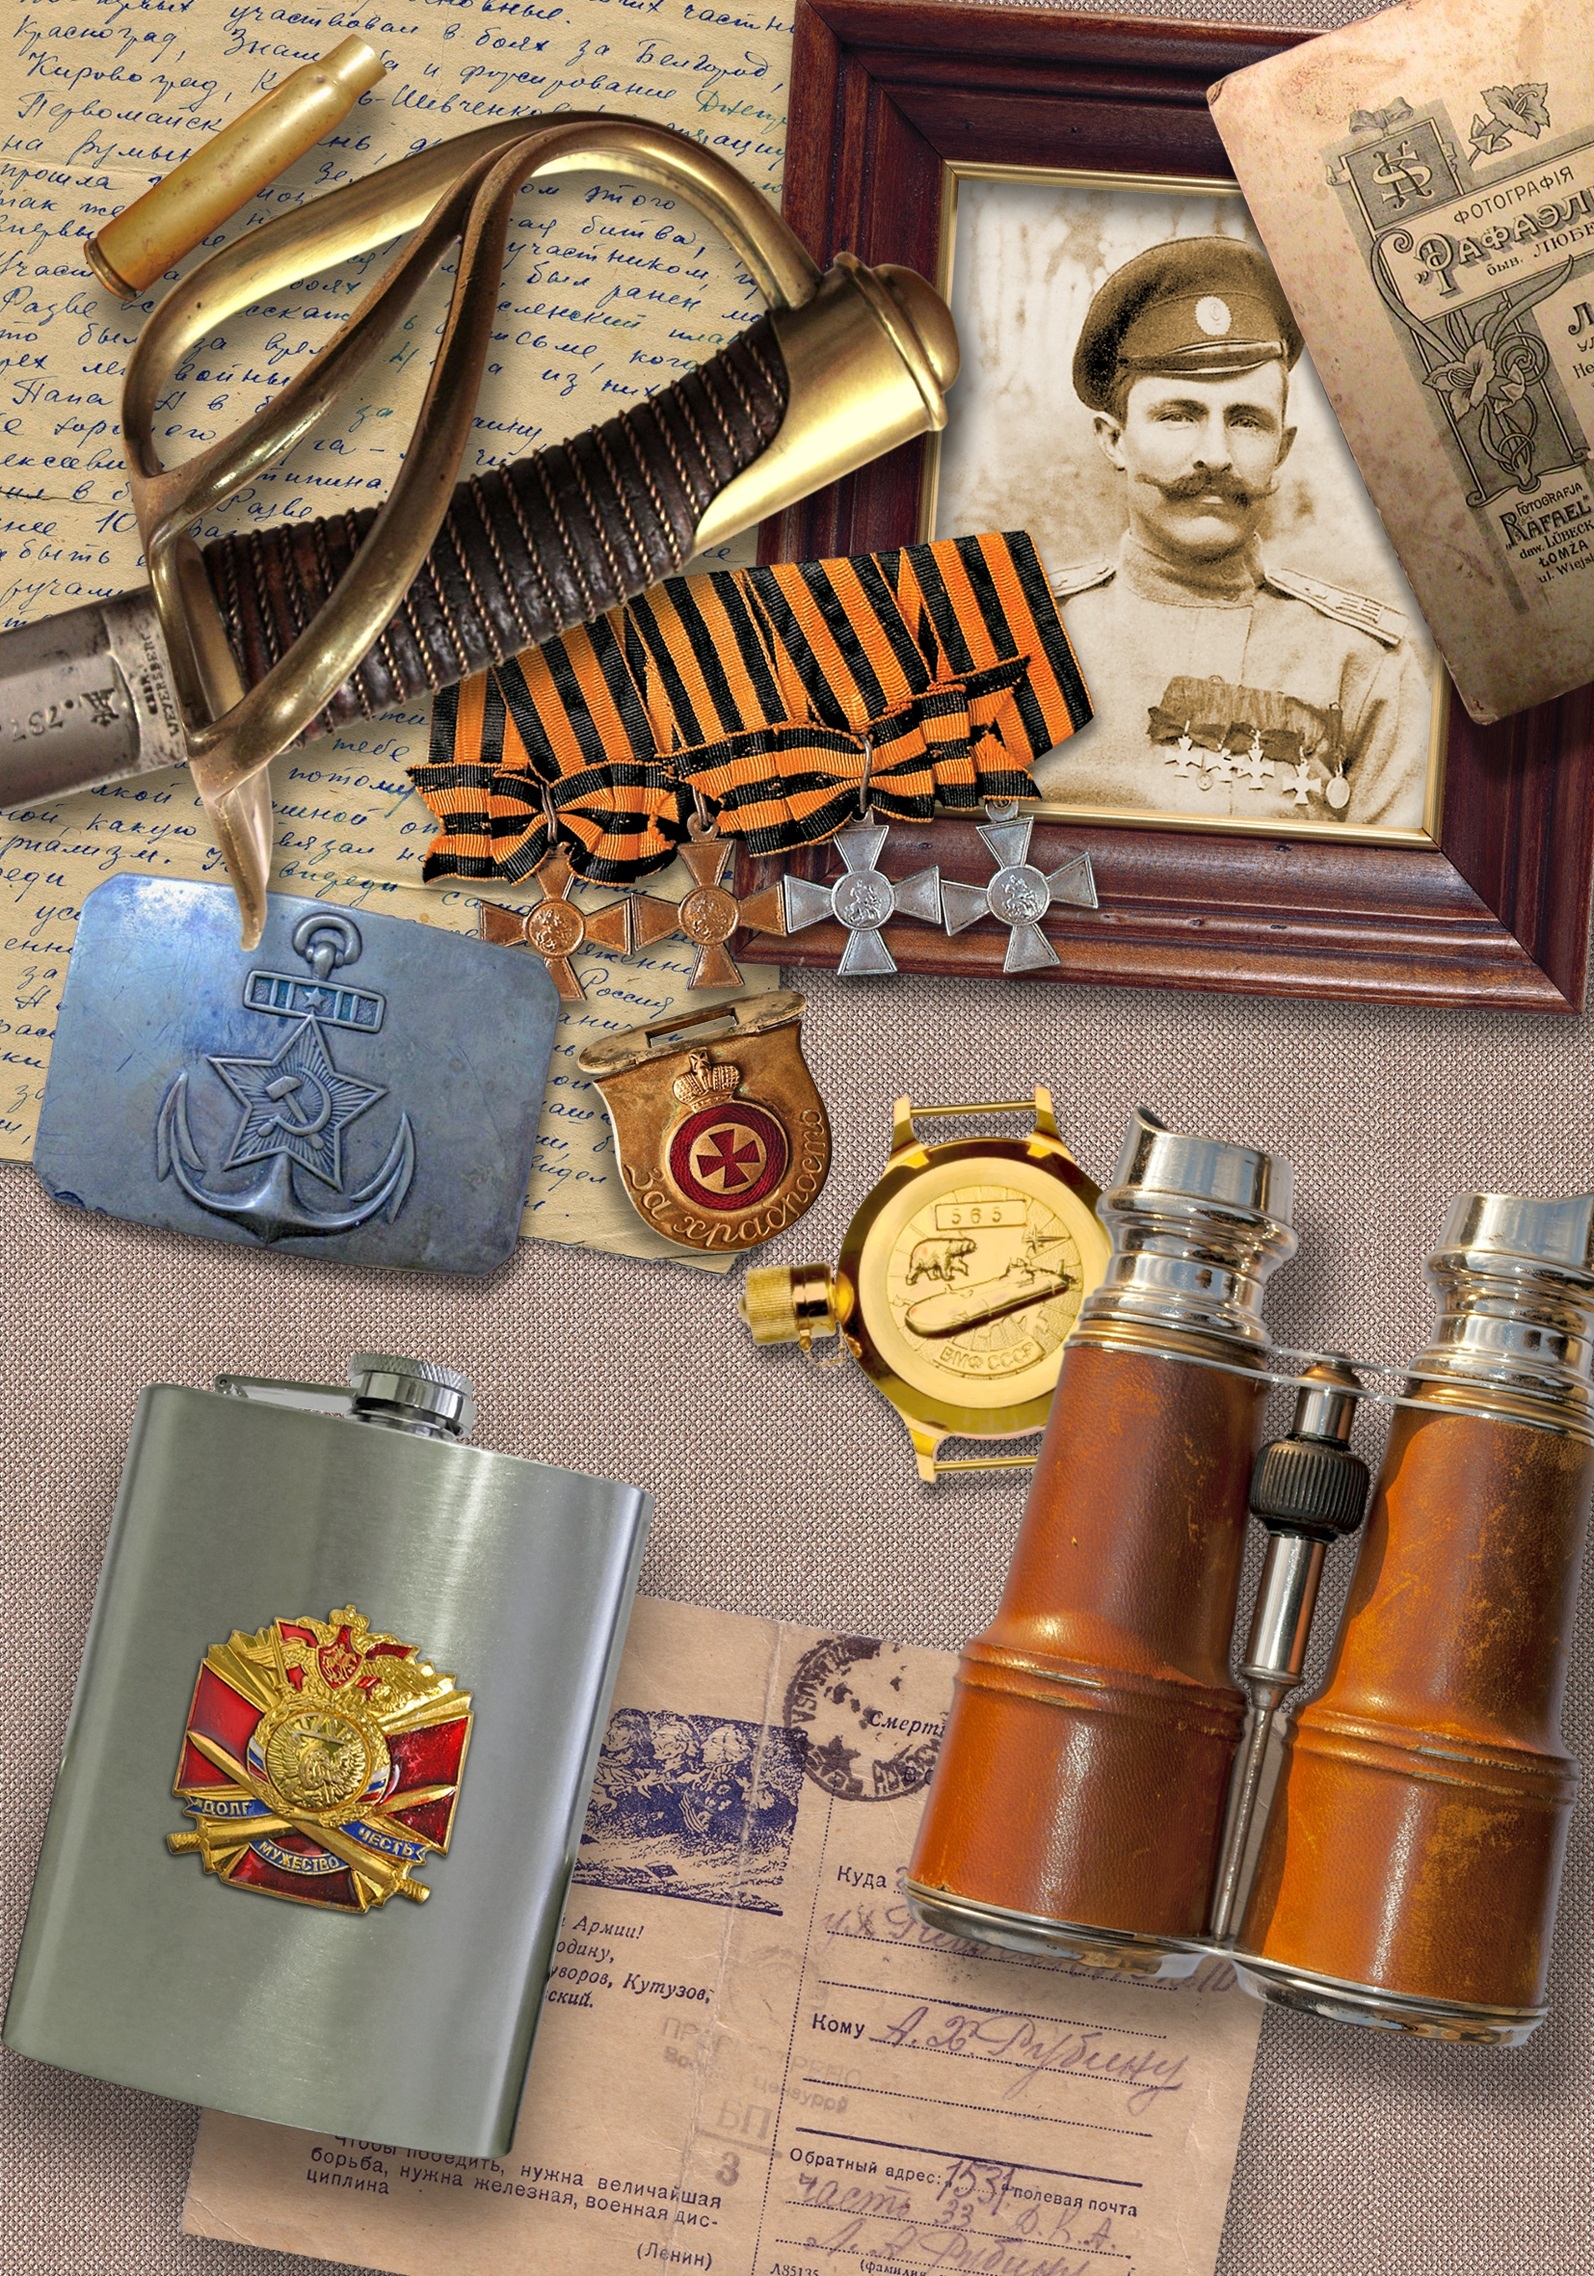
wood, memory, art, weapons, snapshot, composition, history, binoculars, reward, flask, psd file, honors, soldier's flask, eorgievskie crosses, old postcard, maritime buckle, cavalry sword, hilt checkers, award mark